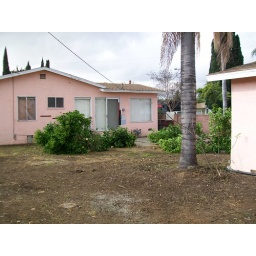
fruit trees are down in about 5 minutes